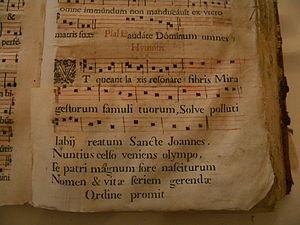
Antiphonaire (probablement XVII siècle) église Saint Martin Arcenant